Alfred Råvad

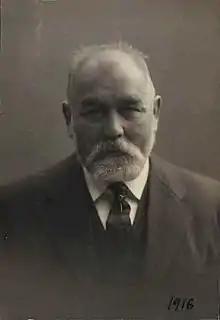
Alfred Råvad (1848-1933), Danish architect and urban planner

Alfred Christian Ludvig Jensen (since c. 1880 Alfred Råvad, and in the United States "Roewade"; 10 July 1848 in Rådvad – 3 April 1933 in København) was a Danish architect and urban planner.